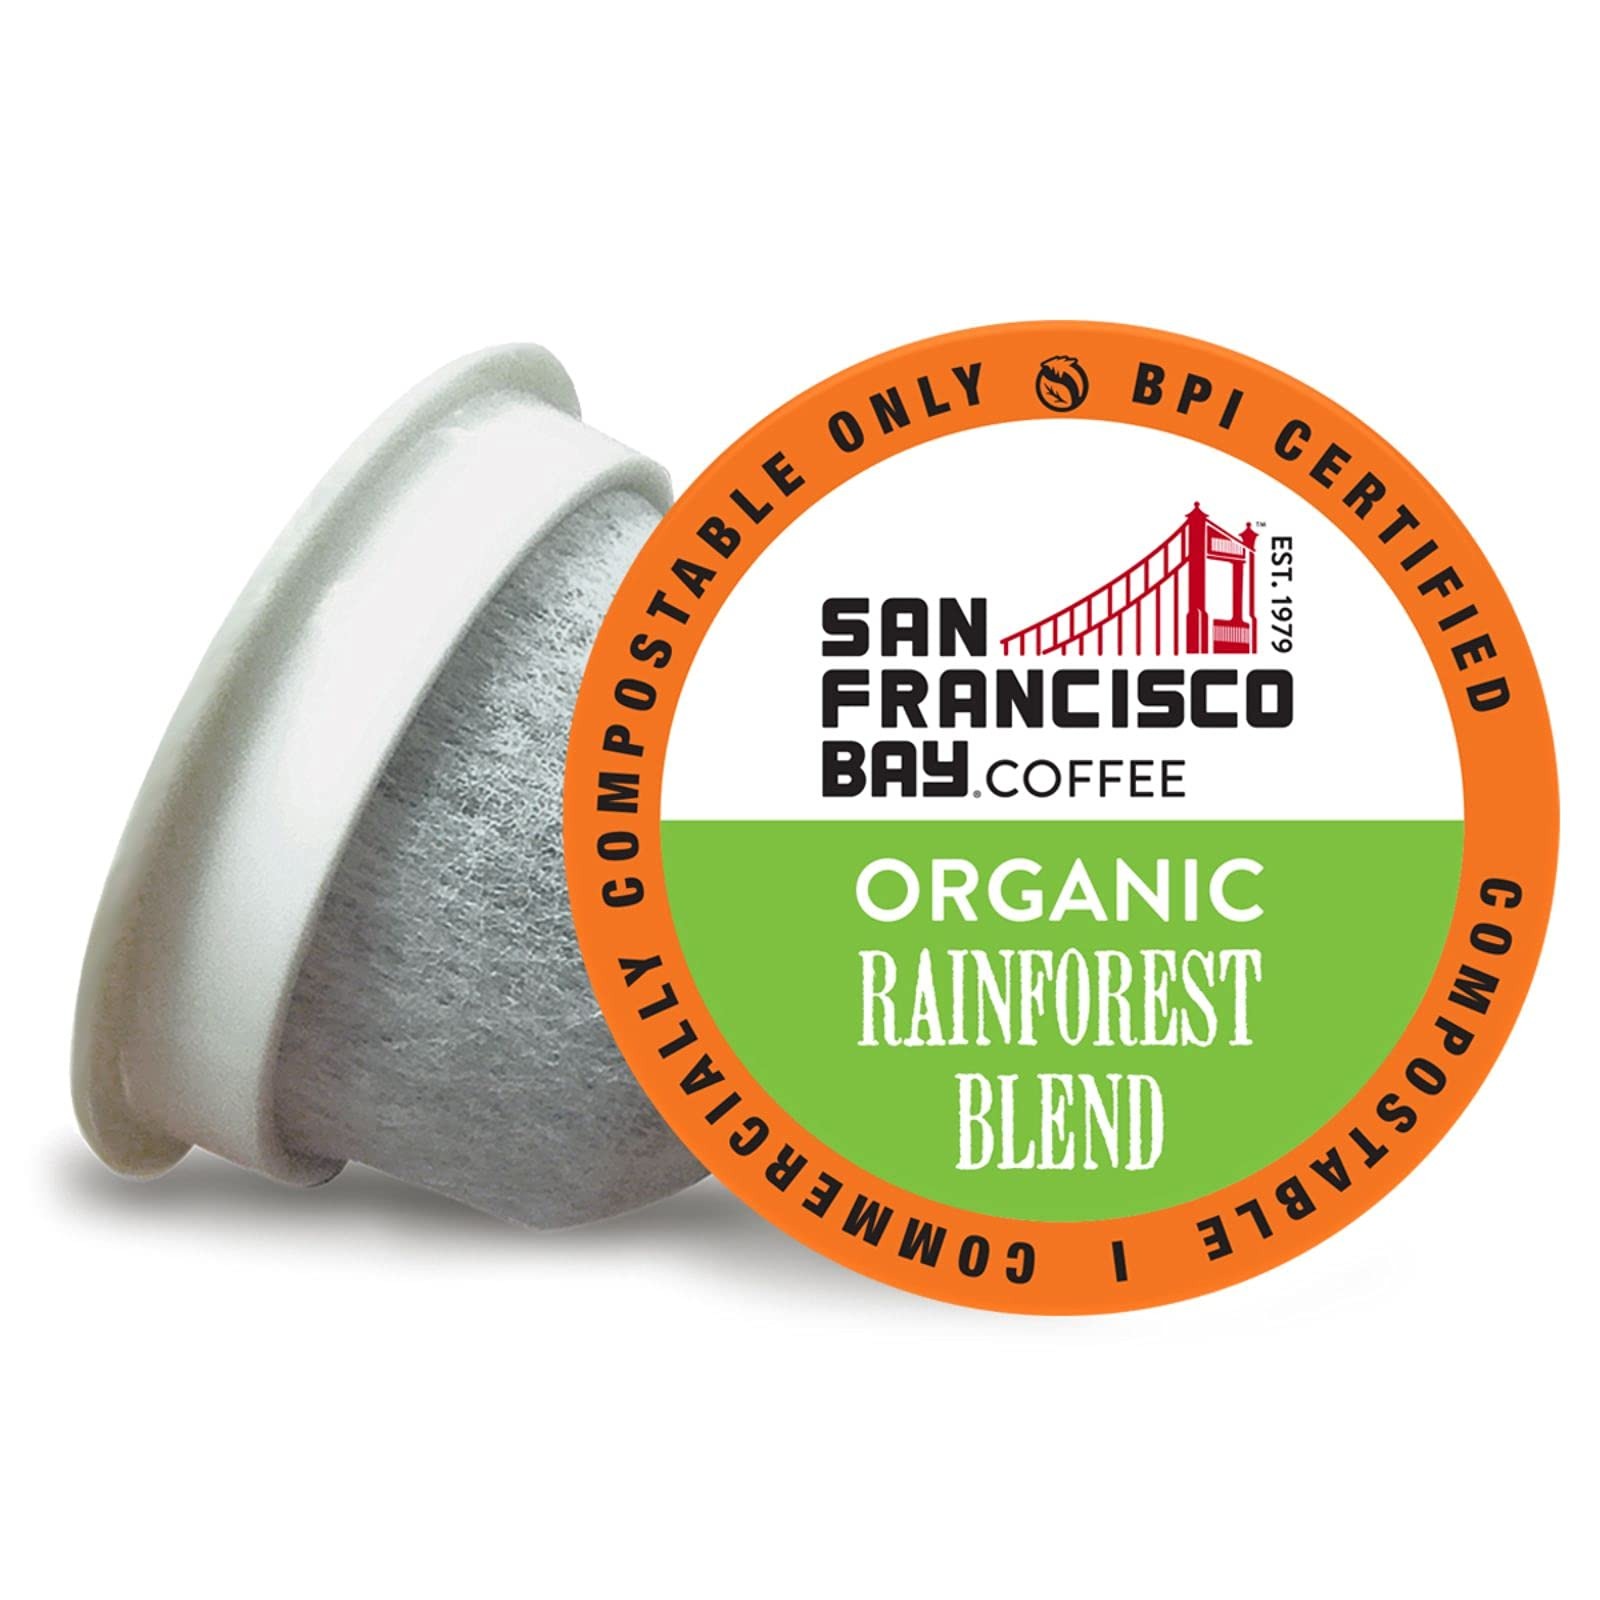
Item Name: San Francisco Bay Compostable Coffee Pods - Organic Rainforest Blend (12 Ct) K Cup Compatible including Keurig 2.0, Medium Dark Roast
Bullet Point 1: Organic Rainforest Blend is a medium dark roast from beans grown in Central America. This is a smooth and balanced coffee that is full of flavor. Perfection.
Bullet Point 2: KEURIG COMPATIBLE: Our OneCup Coffee Pods are specially designed for use with K-cup style single serve brewers including Keurig 2.0. SF Bay Coffee is not affiliated with Keurig Green Mountain.
Bullet Point 3: QUALITY COFFEE: San Francisco Bay Coffee uses only 100% arabica coffee and certified Kosher coffee beans. Hand picked and grown in high altitude. We're so confident you'll love it, we back it with a satisfaction guarantee.
Bullet Point 4: ECO-FRIENDLY, COMPOSTABLE: OneCup pods, including the outer bag and one-way coffee valve, are made from plant-based materials and are certified commercially compostable by BPI.
Bullet Point 5: SF BAY COFFEE is a family owned, American made company with a rich tradition. Our reputation reflects on us as a family so if you're ever not happy with your purchase, call us and we'll make it right.
Value: 12.0
Unit: Count

Price: 15.555